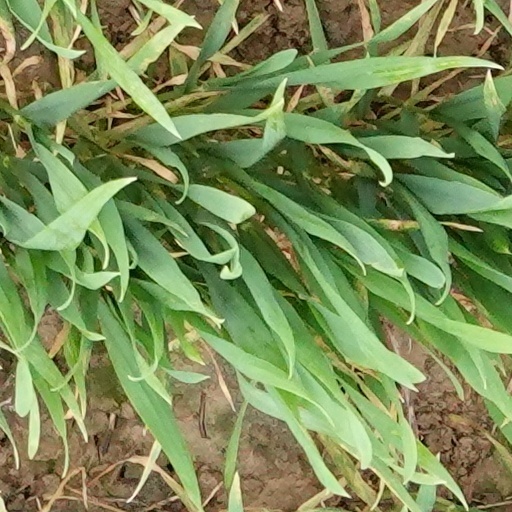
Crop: wheat